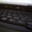
Label: keyboard